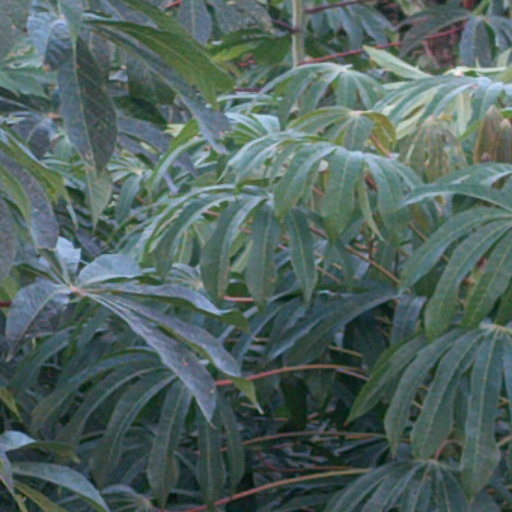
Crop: cassava